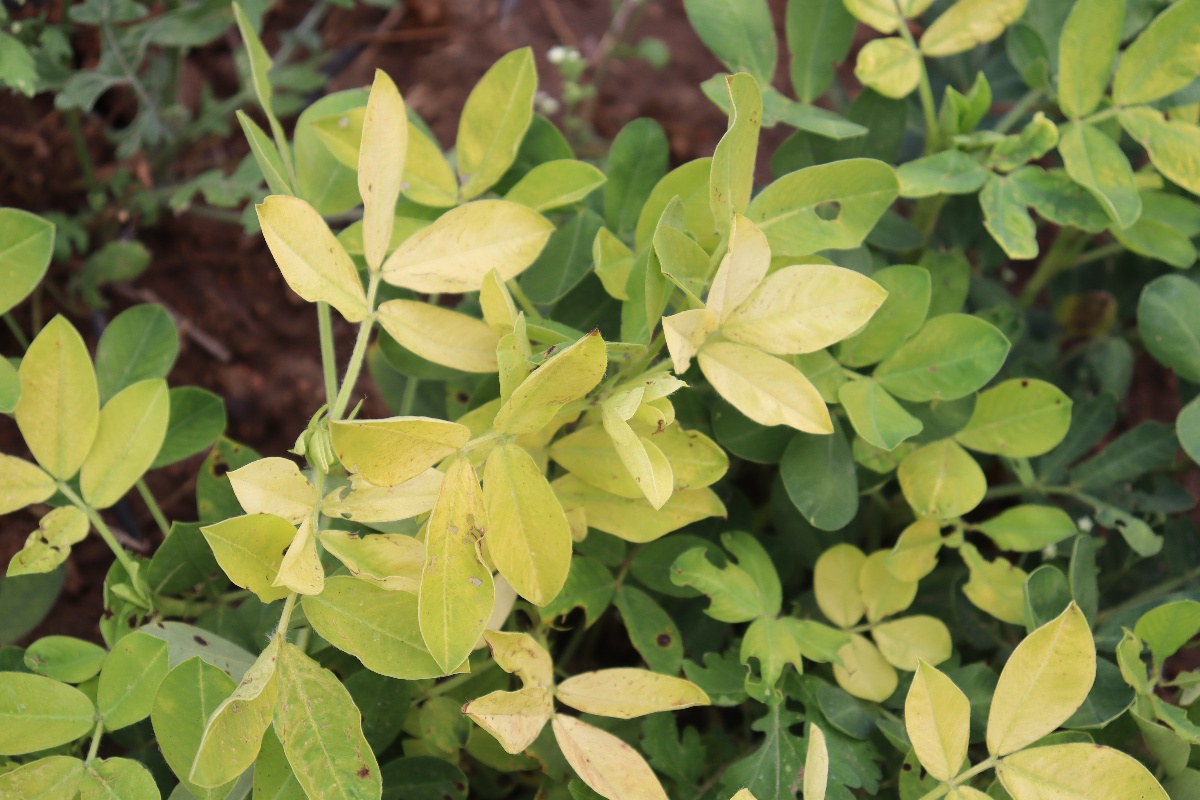
Label: nutrition deficiency